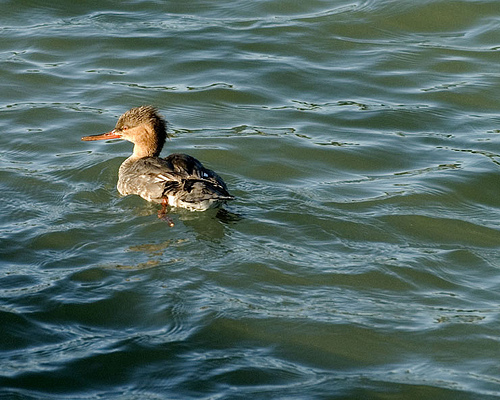
this water bird has a tan to brown plumage with white underfeathers and a flat, duck-like bill.
a bird with a brown back and tail, a long orange bill and orange tarsus.
this bird has a long, orange, curved bill, a light brown cheek patch, and brown tarsuses.
it is a duck that has an orange neck and a long beak.
a medium sized bird that has tones of dark brown with a large sized billthe bird has a long, wide bill and a light brown body.
this bird is brown with white and has a long, pointy beak.
this bird has a brown crown as well as a long orange billa brown bird with a long, flat, orange bill and black feather on its wings.
a medium sized bird with a flat orange bill, large wings that repel water, s shaped neck with grey and light brown all over the body.
Species: Red Breasted Merganser